Mnachem Risikoff

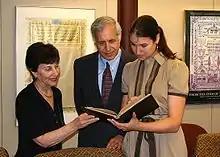
Dr. Peggy Pearlstein, Head, Hebraica Section, African and Middle Eastern Division, U.S. Library of Congress, accepts two unpublished manuscripts written by Risikoff on behalf of the Library. Pictured with her are Risikoff's grandson and great-granddaughter, Rabbi Arnold Resnicoff and Malka Sarit Resnicoff. June 7, 2010.

In 1938, with the outbreak of violence that would come to be known as Kristallnacht, Risikoff wrote about keeping faith, and yet taking action in religious ways that would include worship, liturgy, and both concrete and internal responses of teshuva/repentance. He wrote that Levites, members of the Levitical tribe—and especially Kohanim, the family dynasty of Jewish Priests within that tribe—must play a special role. In his writings, especially in his book, "HaKohanim vHaLeviim", "The Priests and the Levites", he stressed that members of these groups exist in the realm between history (below) and redemption (above), and were called upon to take a leading role in a call to prayer, repentance, and action that would help bring an end to suffering. He wrote, "Today, we also are living through a time of flood, Not of water, but of a bright fire, which burns and turns Jewish life into ruin. We are now drowning in a flood of blood...Through the "Kohanim" and "Levi'im" help will come to all Israel.